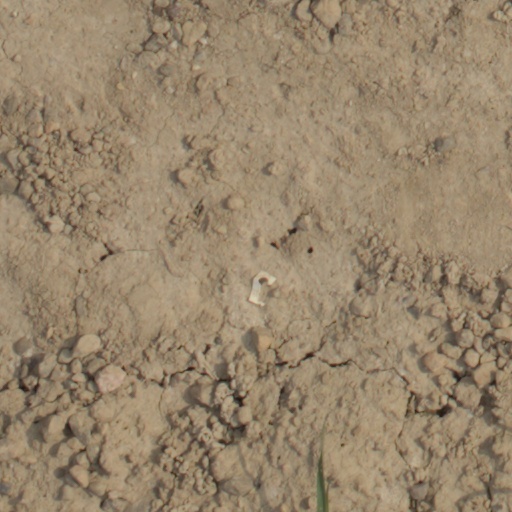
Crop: wheat